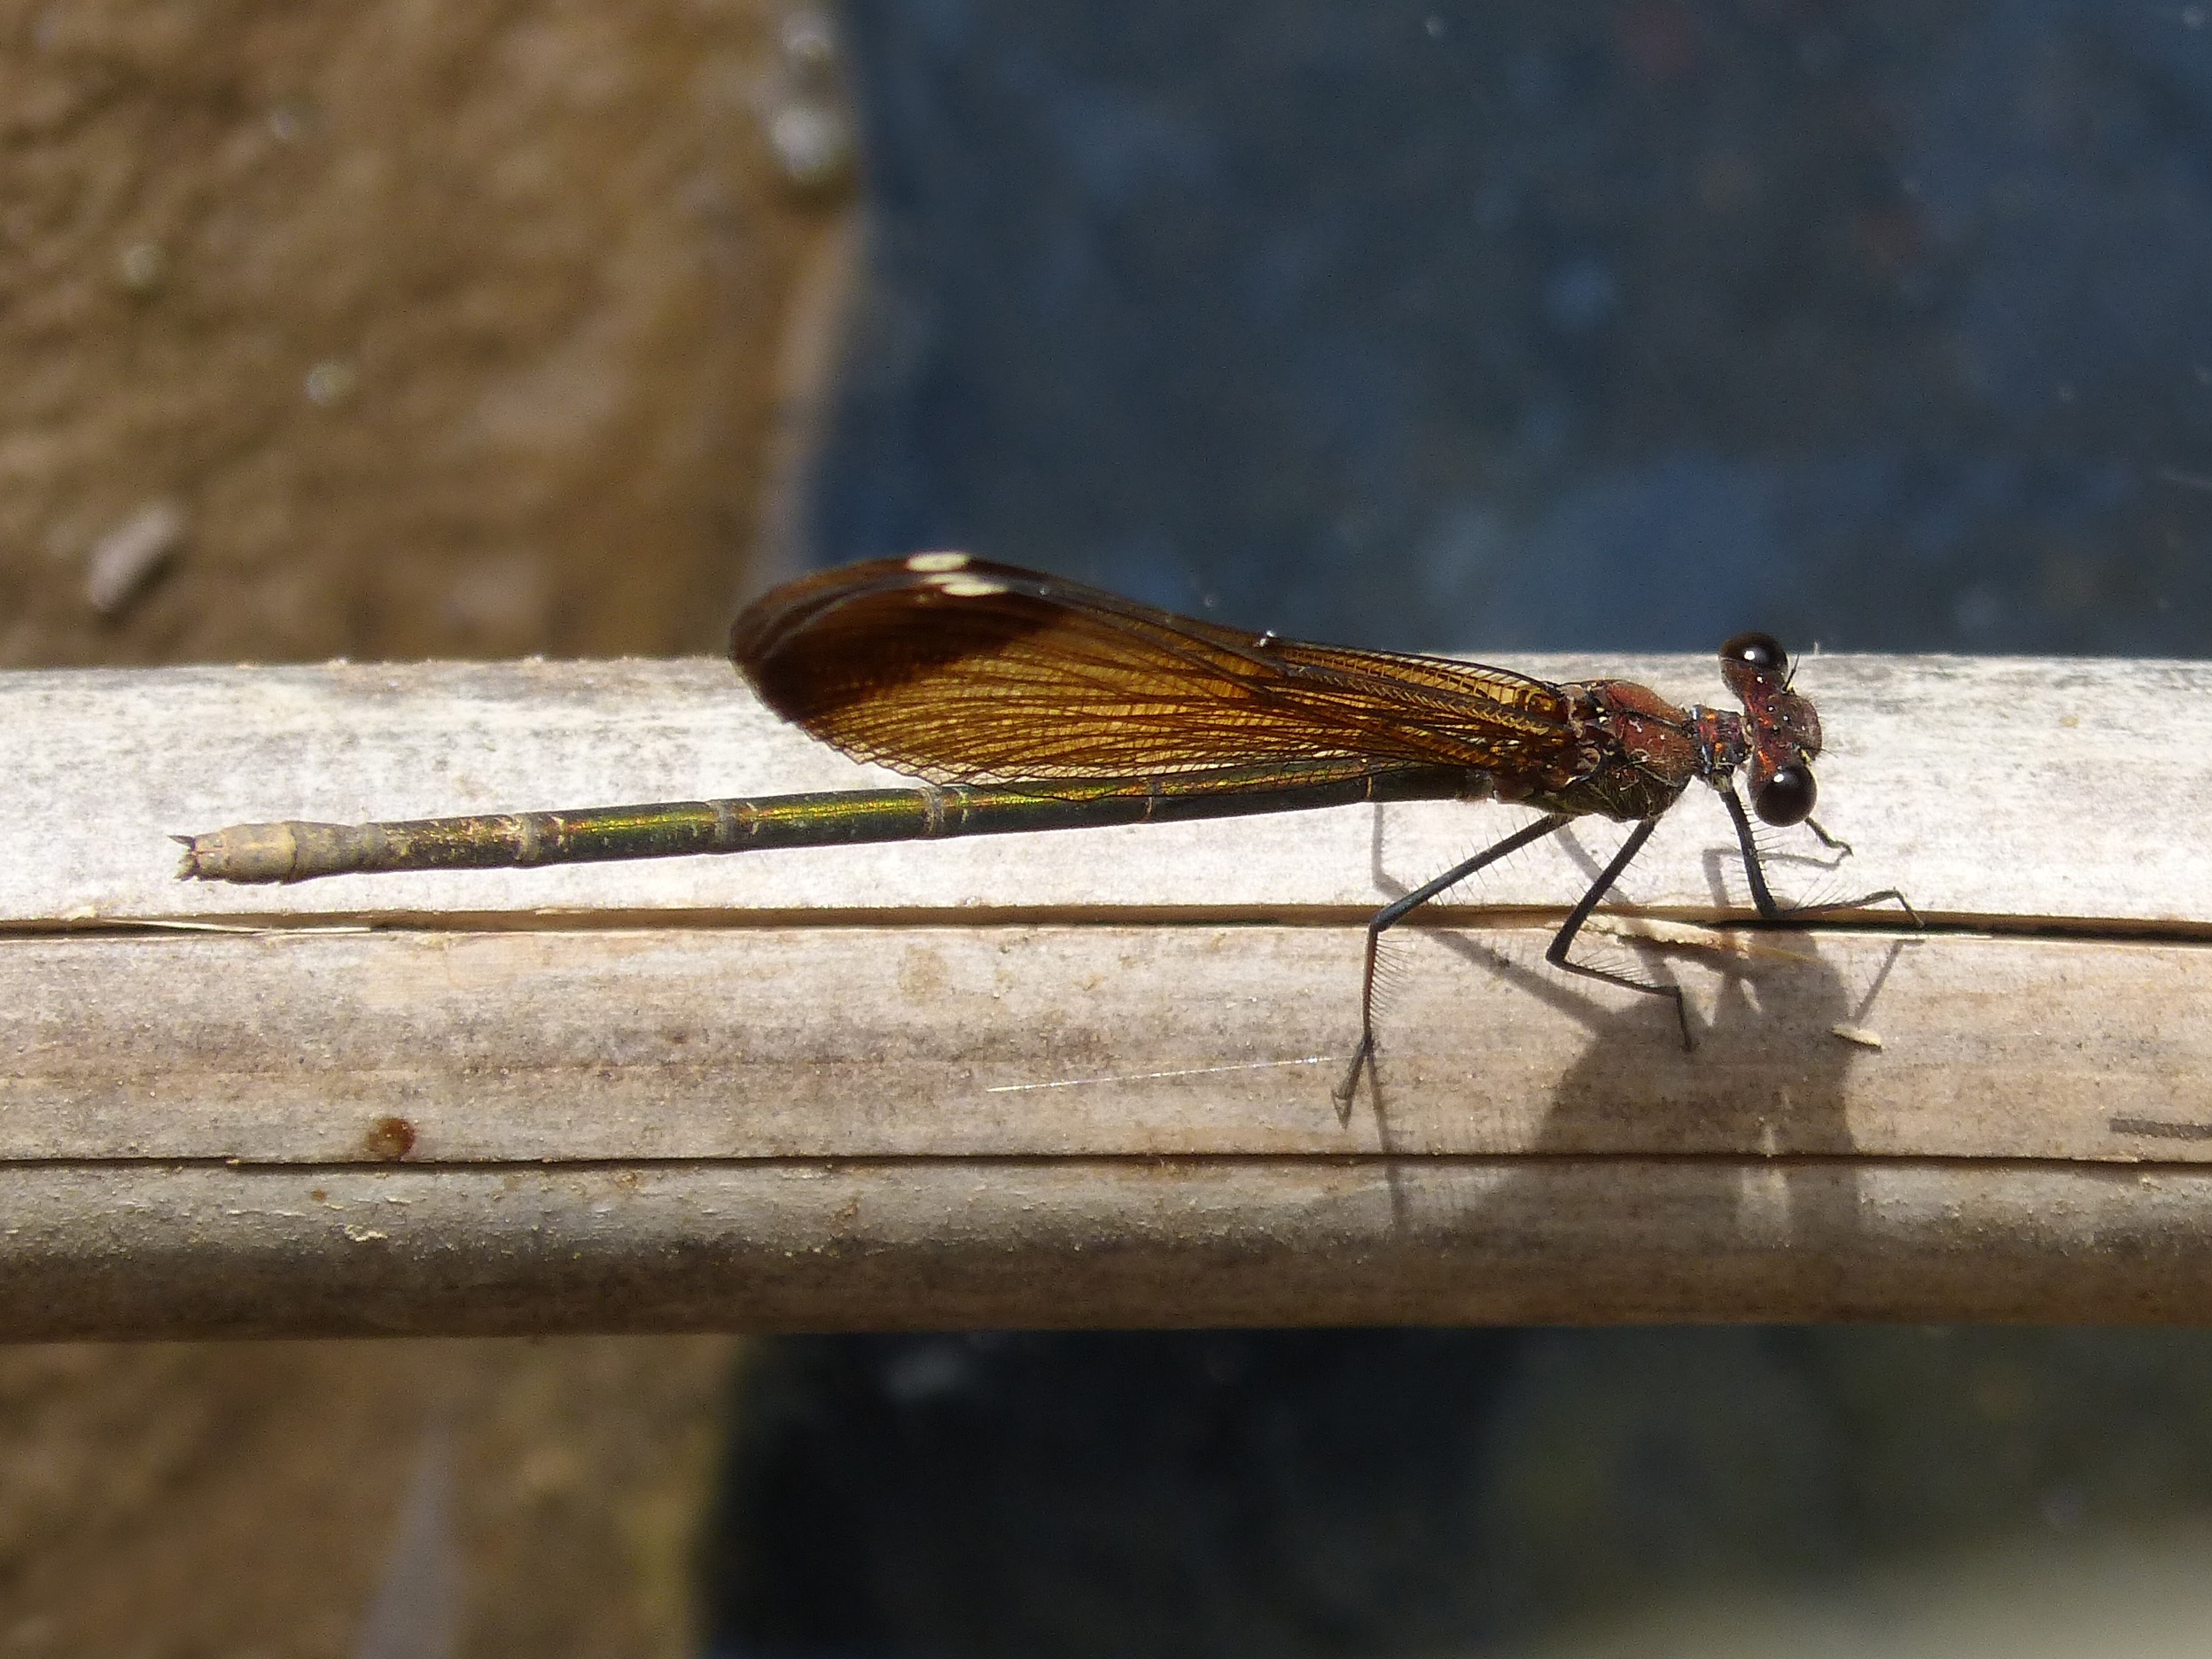
wing, wood, wildlife, insect, fauna, invertebrate, close up, wetland, cane, iridescent, macro photography, winged insect, black dragonfly, calopteryx haemorrhoidalis